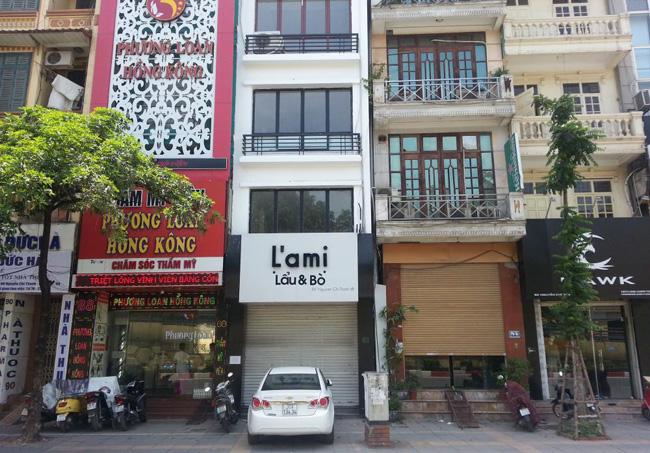
đây là hình ảnh một dãy phố với nhiều ngôi nhà cao tầng